Weston High School (Massachusetts)

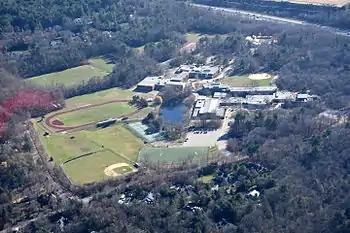
Weston High School campus and athletic fields

Weston High School is a large brick and glass building sitting on a 103-acre campus that is shared with Weston Middle School. The campus includes 14 athletic fields, 10 tennis courts, an indoor pool, sugar house, and fishing pond.